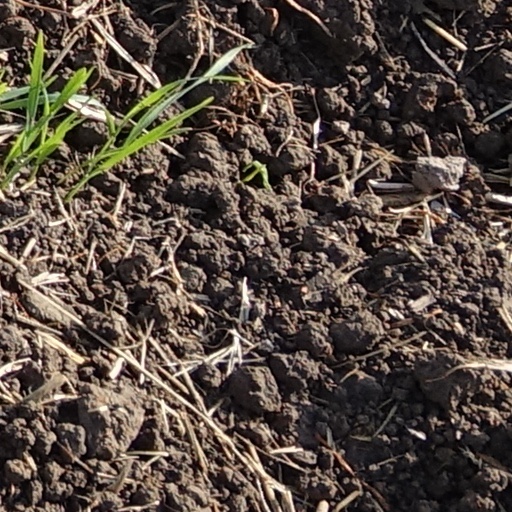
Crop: wheat